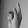
ASL letter: K